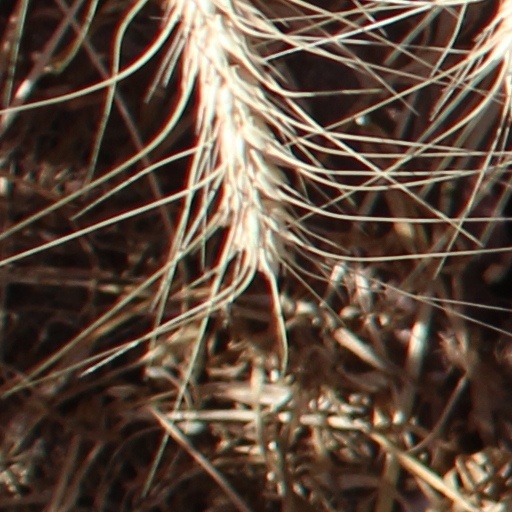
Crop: wheat